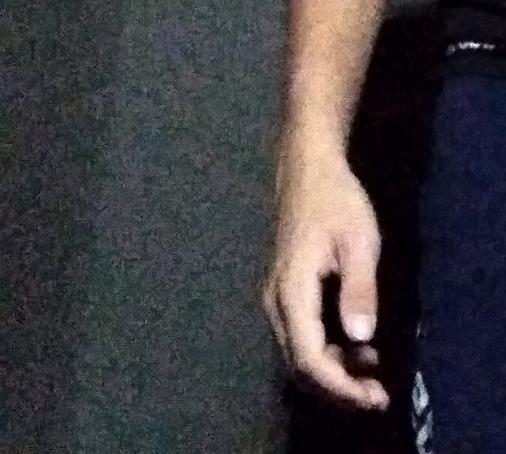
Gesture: no_gesture